Lower Corner Historic District

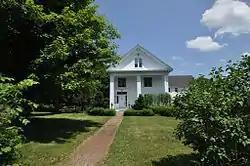
William Weed House

The Lower Corner Historic District encompasses a small village center in the town of Sandwich, New Hampshire. Lower Corner is a rural village that is strung along New Hampshire Route 109 on either side of its junction with School House Road, about one mile from the main village of Center Sandwich. The village was developed relatively early in Sandwich's history, although its oldest buildings now date to the early 19th century. There are 25 contributing structures, mostly residences. There are two buildings built as stores, including one of brick; all the other buildings are wood frame. The district was listed on the National Register of Historic Places in 1986.